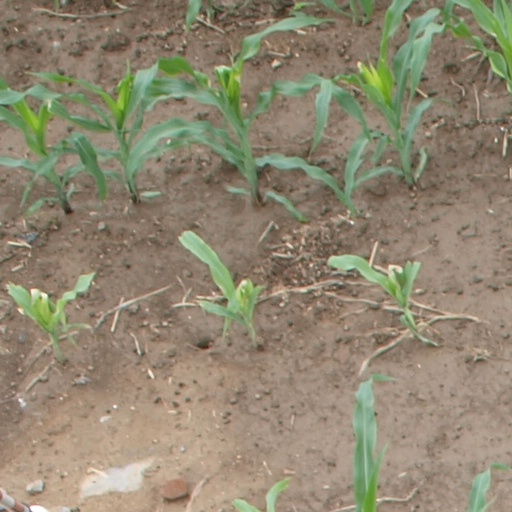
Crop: maize; corn